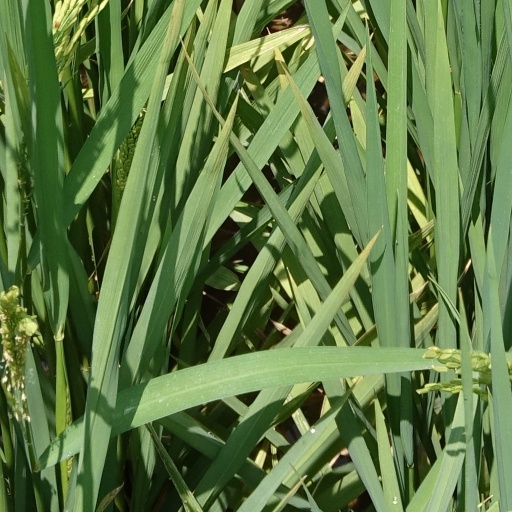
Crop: rice